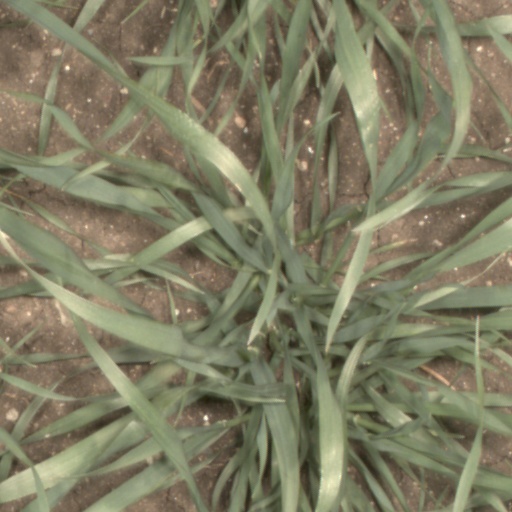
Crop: wheat